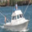
Label: ship